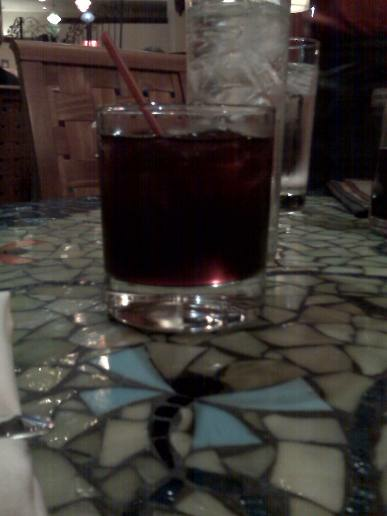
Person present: No